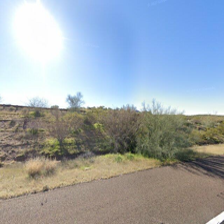
Label: streetView